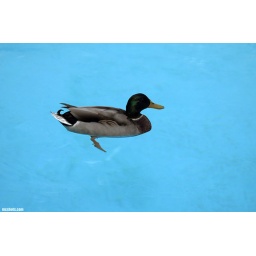
mallard duck in the swimming pool.... not a decoy!